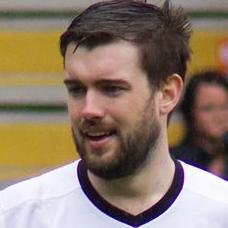
Age: 25